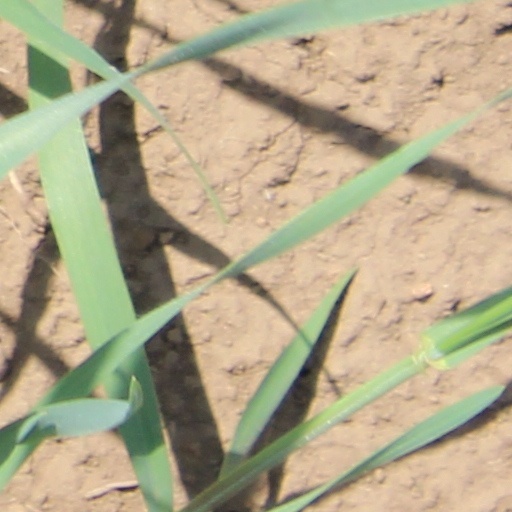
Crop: wheat